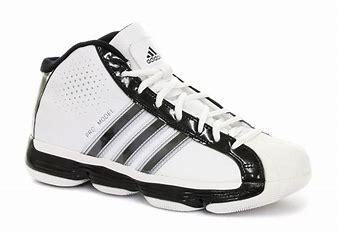
Brand: Adidas
Model: Pro Model